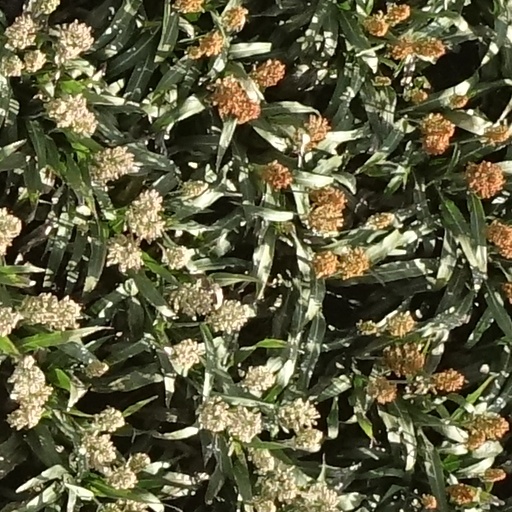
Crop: sorghum